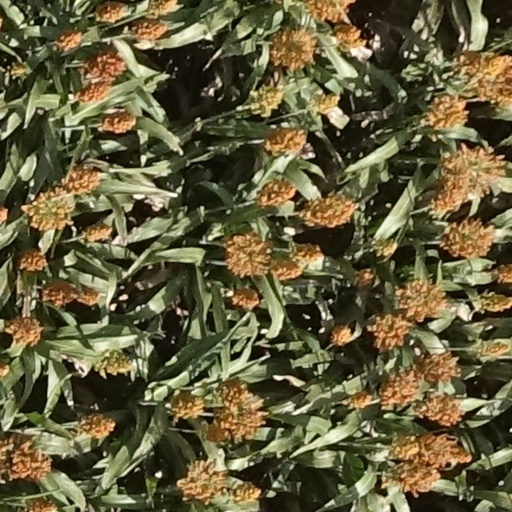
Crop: sorghum